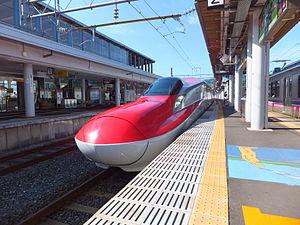
La ligne Tazawako est une ligne ferroviaire exploitée par la East Japan Railway Company, dans les préfectures d'Akita et Iwate au Japon. Elle relie la gare de Morioka à celle d'Ōmagari. La ligne est utilisée par la ligne Shinkansen Akita.